Lake Point Tower

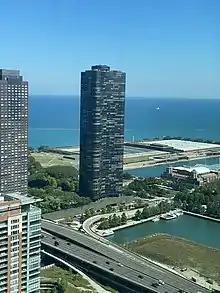
Lake Point Tower from St. Regis Chicago between Navy Pier and Lake Shore Drive, 2022

The architects for Lake Point Tower were John Heinrich and George Schipporeit, working under the firm name of Schipporeit and Heinrich; the two were students of Ludwig Mies van der Rohe, one of the best known architects of the Bauhaus movement and International Style school, who taught at the Illinois Institute of Technology in Chicago. Lake Point Tower was completed in 1968, is approximately tall, and was the tallest apartment building in the world at that time. The project developer was William F. Hartnett, Jr., chairman and founder of Hartnett-Shaw Development Company, which was responsible for more than 260 residential and commercial real estate developments in the United States from 1961–1983.